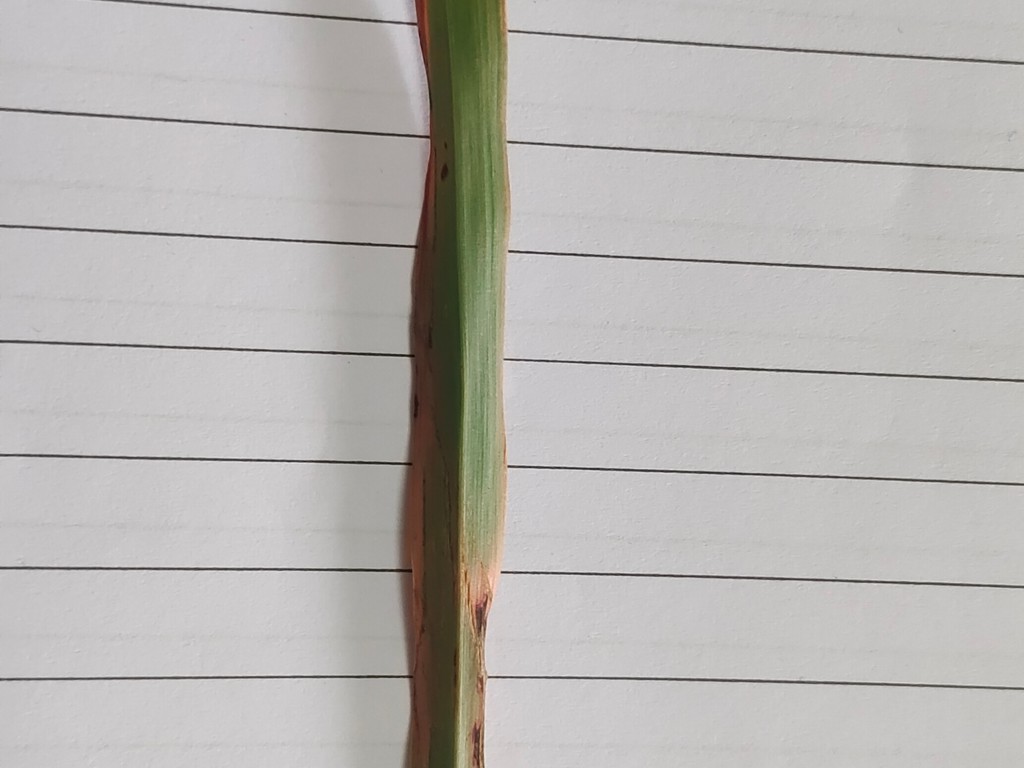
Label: Unhealthy